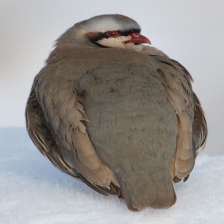
Species: CHUKAR PARTRIDGE
Scientific name: ALECTORIS CHUKAR
ImageNet parent category: partridge